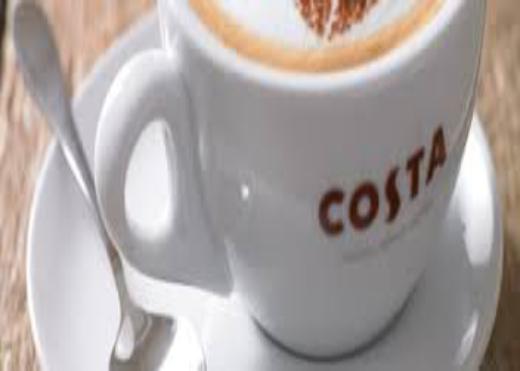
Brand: Costa Coffee
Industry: Food